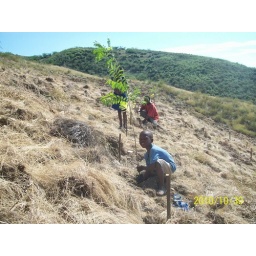
Young men plant trees in Arcahaie.